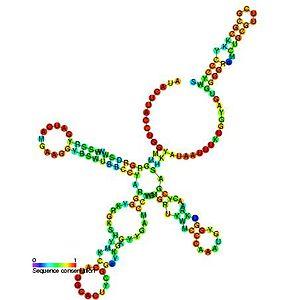
L’ARNsn U1 est un petit ARN nucléaire entrant dans la composition des petites ribonucléoprotéines nucléaires U1, un complexe ARN-protéine qui se combine avec d'autres snRNP, des ARN pré-messagers non modifiés et diverses autres protéines pour former un spliceosome, un grand complexe moléculaire ARN-protéine qui réalise l'épissage des pré-ARNm]. L'épissage, ou la suppression des introns, est une étape majeure de la maturation post-transcriptionnelle des ARN et se déroule dans le noyau des cellules eucaryotes.